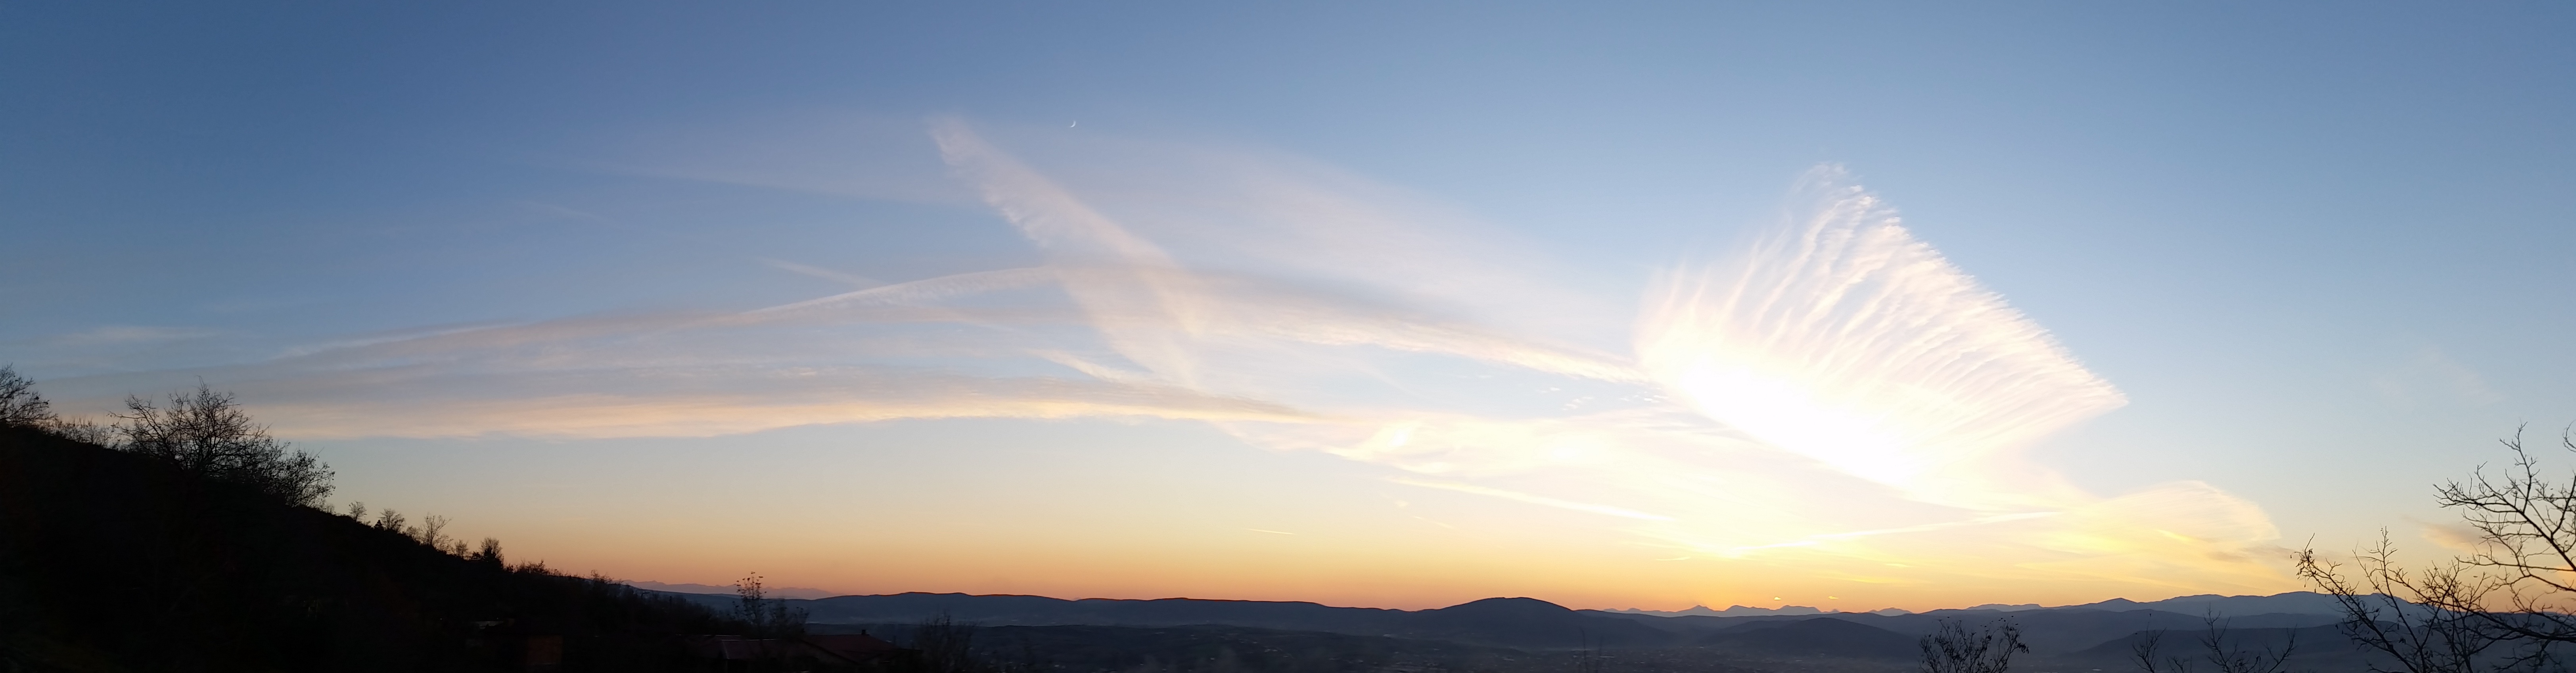
cloud, sun, sunrise, sunset, sunlight, dawn